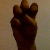
The image shows a hand gesture representing the letter 'E' in Indian Sign Language.